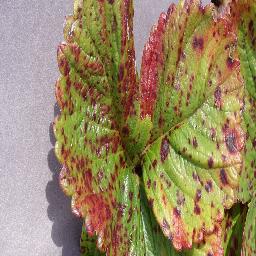
Label: Strawberry___Leaf_scorch